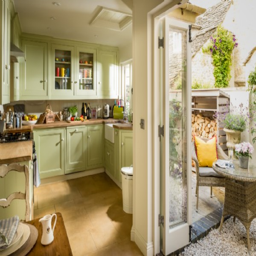
the beautiful kitchen leading into the courtyard garden